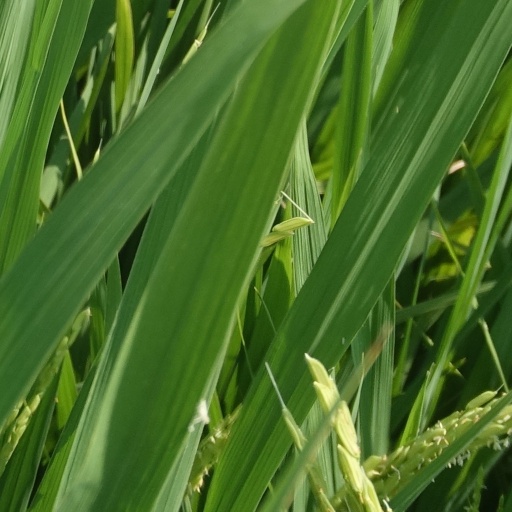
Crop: rice